Sean Michaels (writer)

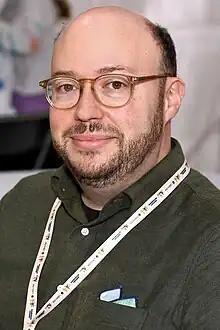
Michaels at the 2023 Texas Book Festival

Sean Michaels (born 1982) is a Scottish-born Canadian novelist, music critic, and blogger, based in Montreal, Quebec. Michaels’ first novel, "Us Conductors" won the 2014 Scotiabank Giller Prize. His second, "The Wagers" (2019), was named “a wistful and wonderful adventure” by Booklist. His third, "Do You Remember Being Born?", was praised by the Globe & Mail as “wildly unique…it might be the forebear of a whole new genre of writing."